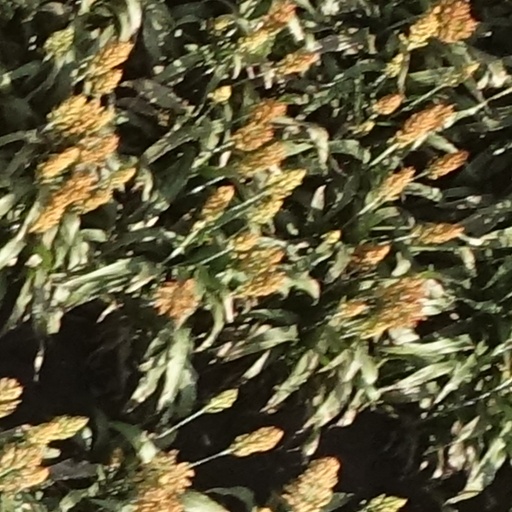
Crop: sorghum